Warren W. Duncan

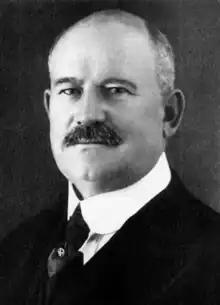

Born near Jeffersonville, Illinois, Duncan received his bachelor's degree from Ewing College. He then studied law and received his law degree from Saint Louis University School of Law. Buncan was admitted to the Illinois bar in 1885 and practiced law in Marion, Illinois. Duncan served on the Williamson County, Illinois Board of Education and was a Republican. He served as an Illinois circuit court judge and on the Illinois Appellate Court. Duncan served on the Illinois Supreme Court from 1915 until his retirement in 1933. Duncan died at his home in Marion, Illinois.